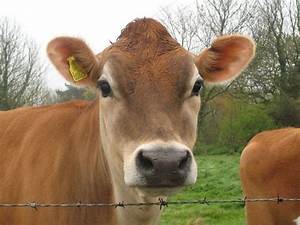
Label: mucca